Sydney Into Its Third Century

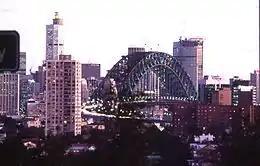
Looking towards the Sydney central business district, 1988.

In 1988 – the city's 200th anniversary – Carr, Wran's planning minister, released a new strategy, called "Sydney into Its Third Century". Though it emphasised continuity with the 1948 Cumberland Plan and the 1968 SROP, the 1988 plan represented a major change in strategy. Although Sydney's borders would continue to expand, principally to the west and south-west, the government would explicitly target higher urban density.